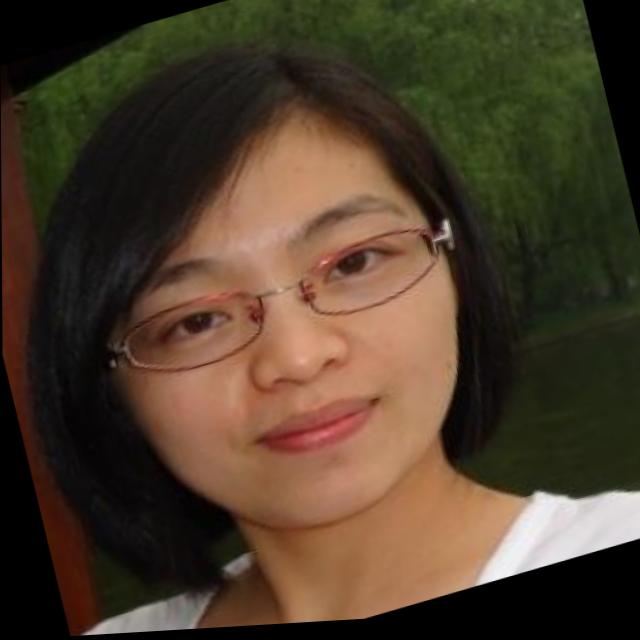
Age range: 21-44